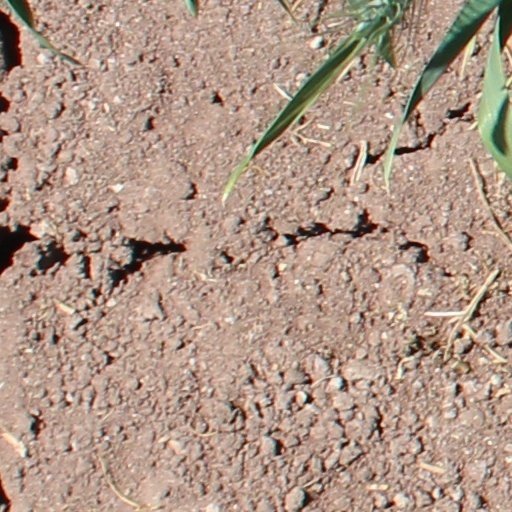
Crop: wheat